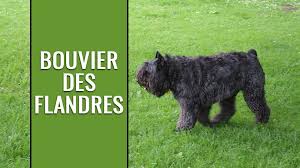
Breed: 233-n000072-Bouvier_des_Flandres